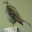
Label: bird